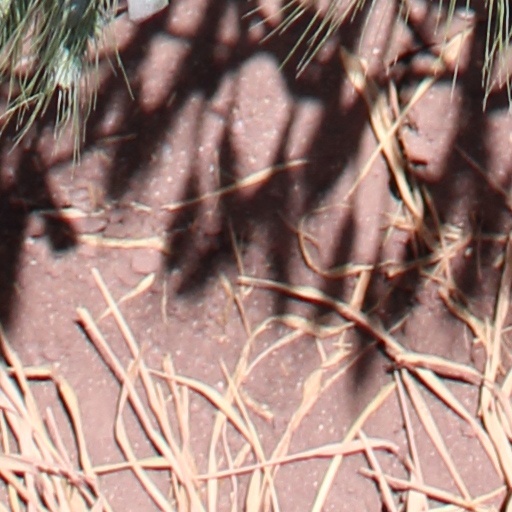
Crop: wheat